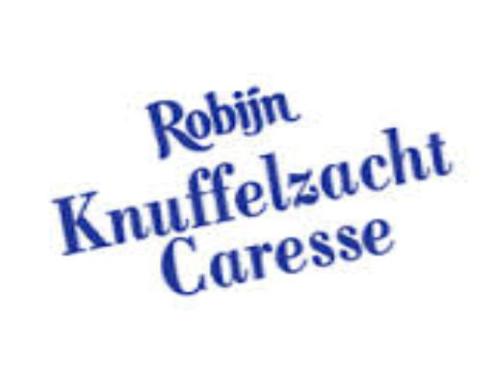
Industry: Necessities